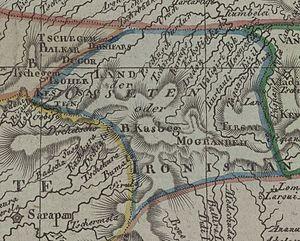
Échelle(s)